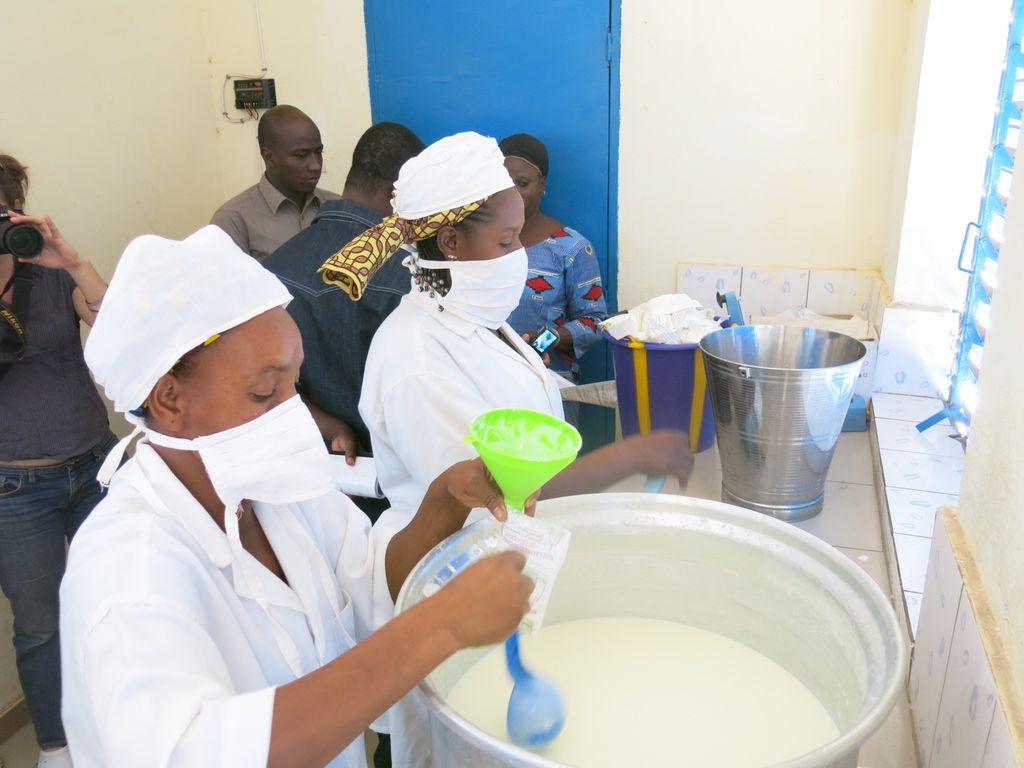
Wanawake wawili waliovalia mavazi meupe na barokoa kilemba, wanakoroga maziwa. Nyuma yao kuna mzungu aliyezuia kamera ili kuwachukua picha. Kwa mlango wa samawati kuna mwingine leo vaa nguo yenye madoa mekundu.